Barry Windsor-Smith

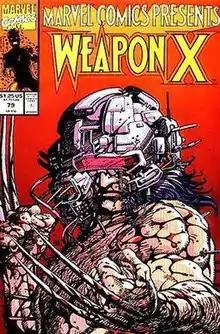
Cover of "Marvel Comics Presents" #79 (Mar. 1991). Cover art by Windsor-Smith.

Together with the X-Men spin-off "Excalibur" (#27, September 1990), Windsor-Smith's last work for Marvel Comics came with the serialized "Weapon X" feature in "Marvel Comics Presents" #72–84 (1991), his telling of the origin of the X-Men character Wolverine which he wrote, drew, inked, colored, and co-lettered. In late 1991, he was approached by Valiant Comics, a new comics publisher founded by former Marvel Comics writer and editor-in-chief Jim Shooter, and asked to act as their creative director and lead artist. Valiant had obtained a number of characters originally published in the 1960s and 1970s by Gold Key Comics: Magnus Robot Fighter, Doctor Solar and Turok Dinosaur Hunter, and added their own original titles to the roster, including "Harbinger", "X-O Manowar", "Shadowman", "Archer and Armstrong", "Eternal Warrior", "Bloodshot", "Ninjak", and "Rai".